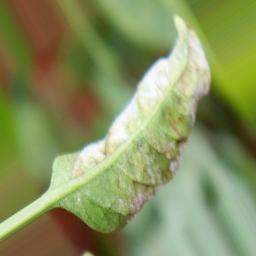
Label: powdery mildew